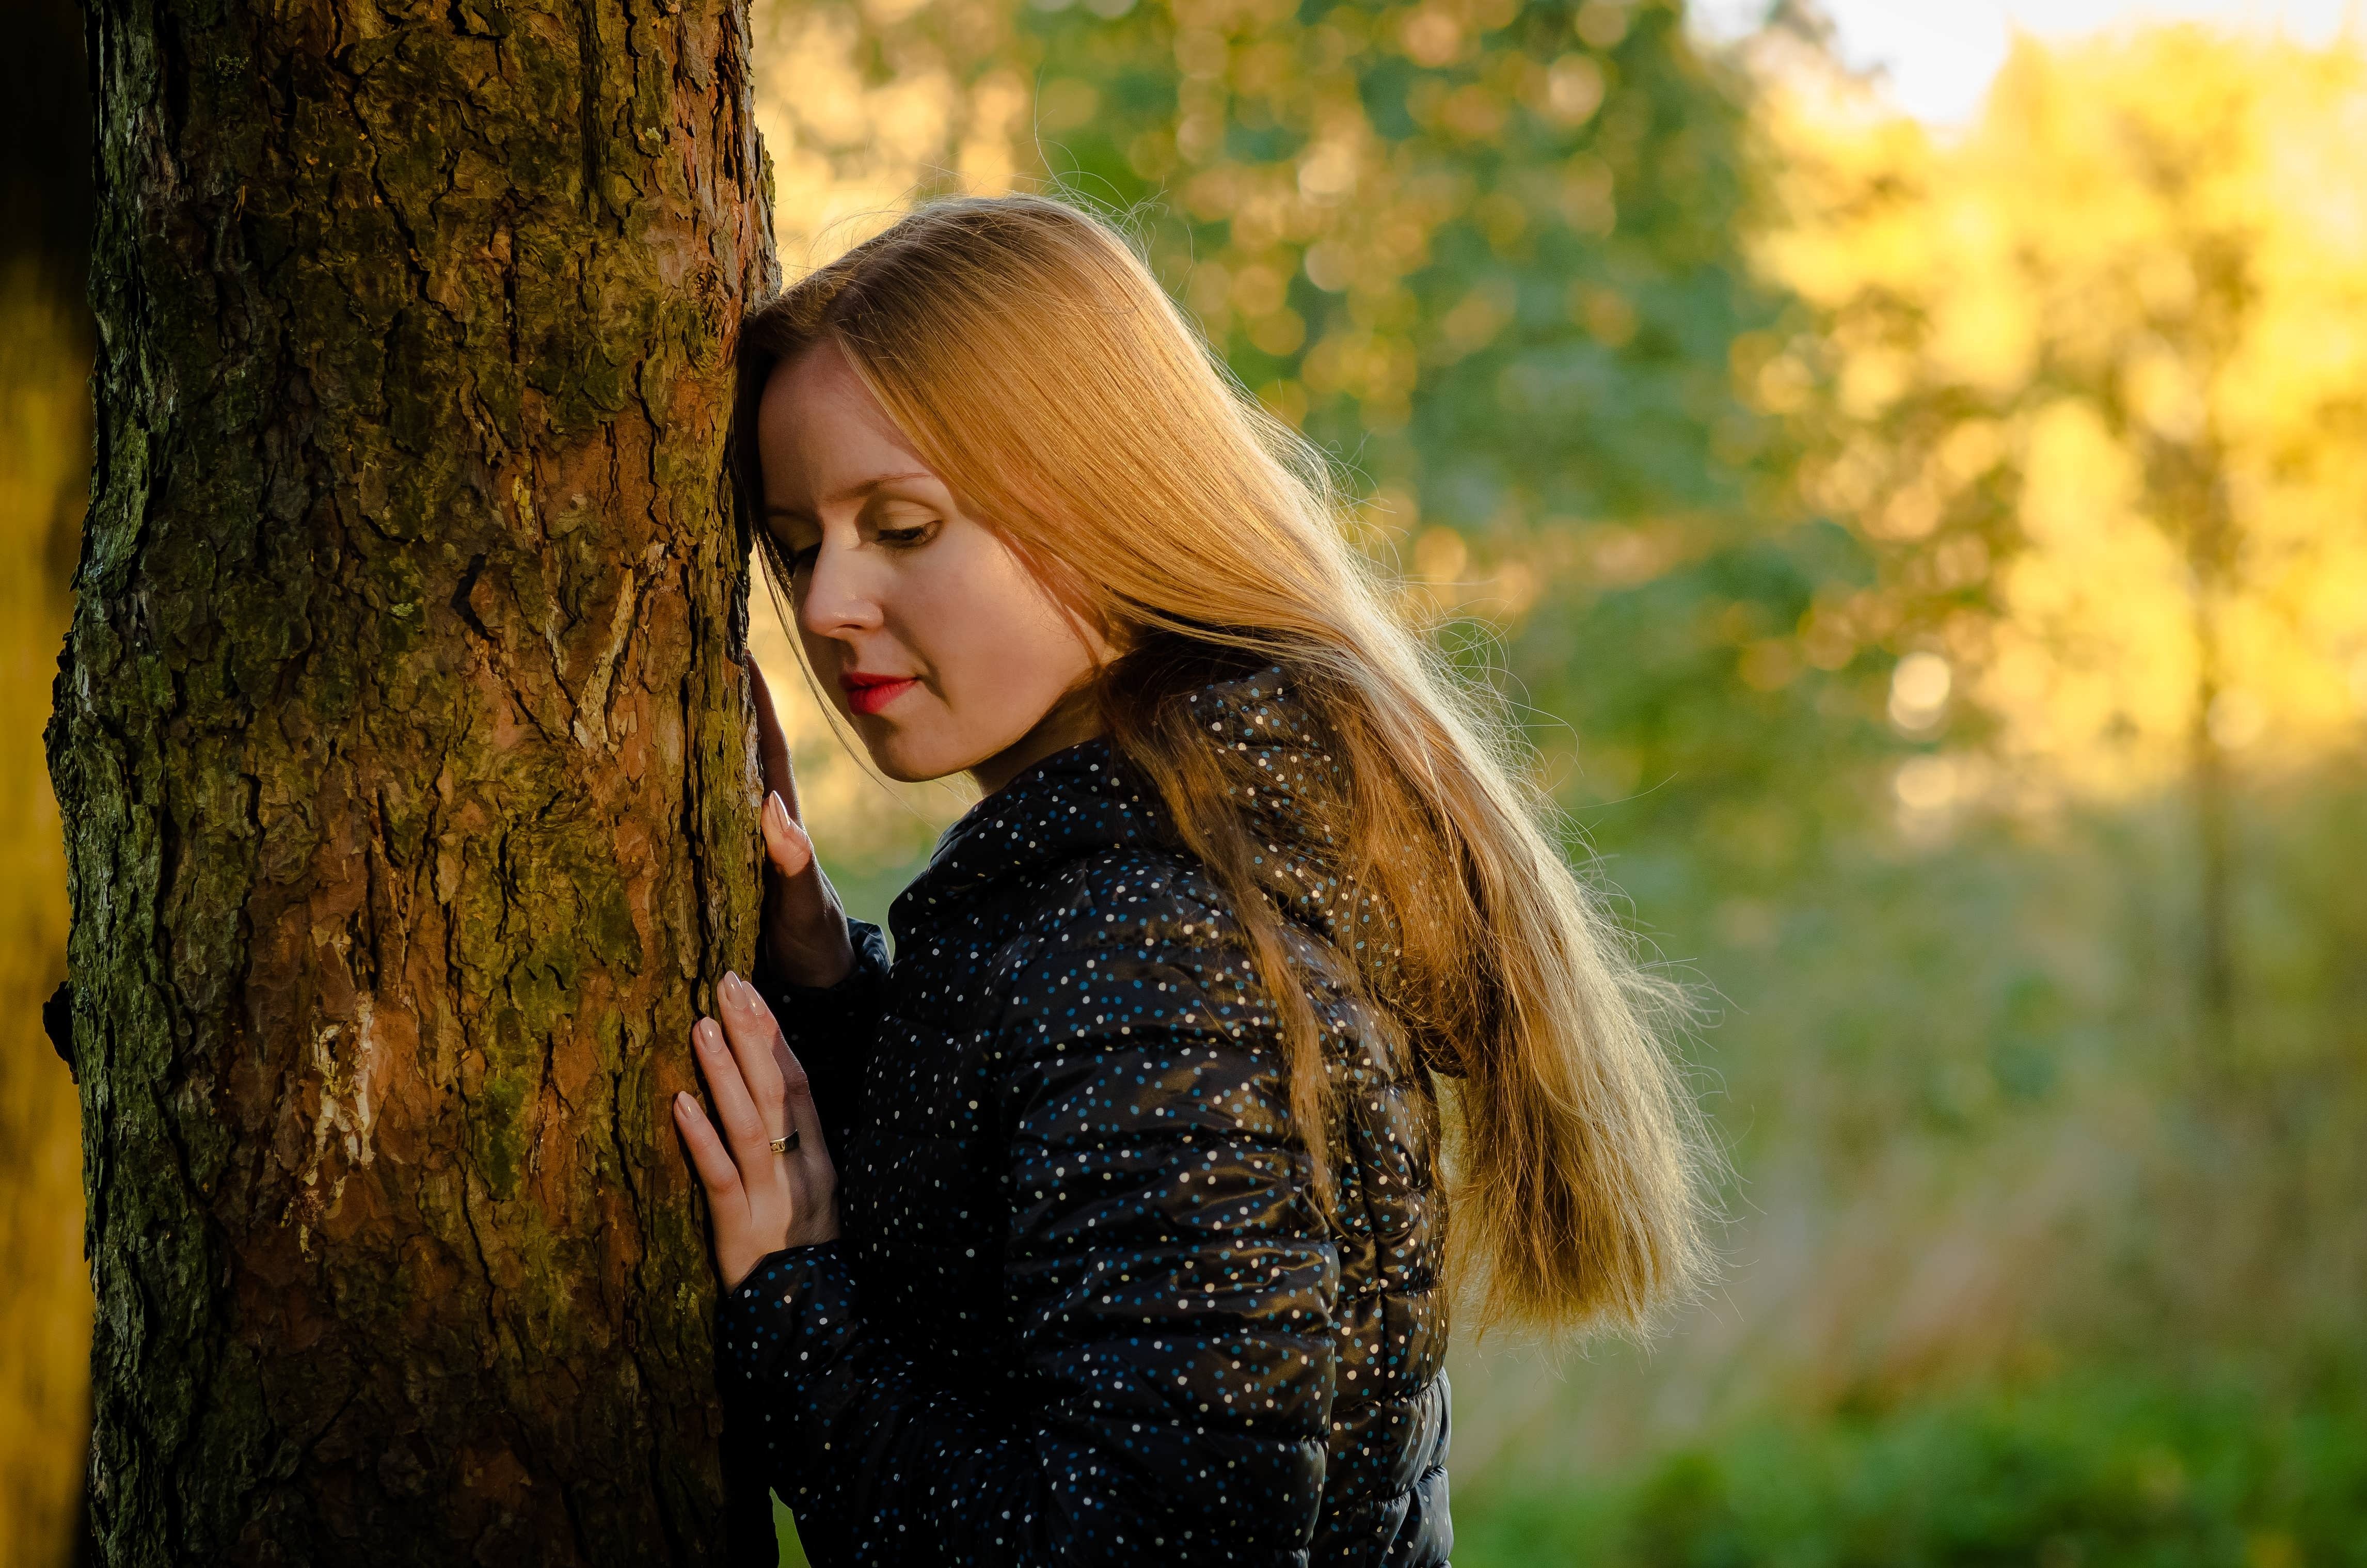
People in nature, hair, nature, tree, green, beauty, blond, yellow, leaf, long hair, sunlight, lip, photography, autumn, grass, photo shoot, woody plant, eye, forest, wood, brown hair, portrait photography, smile, woodland, trunk, portrait, branch, model, plant, dress, fawn, flash photography, happy